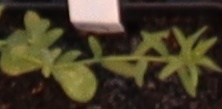
Label: Flax